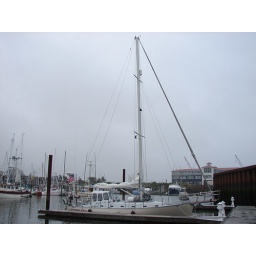
The sail boat docked in Astoria, OR